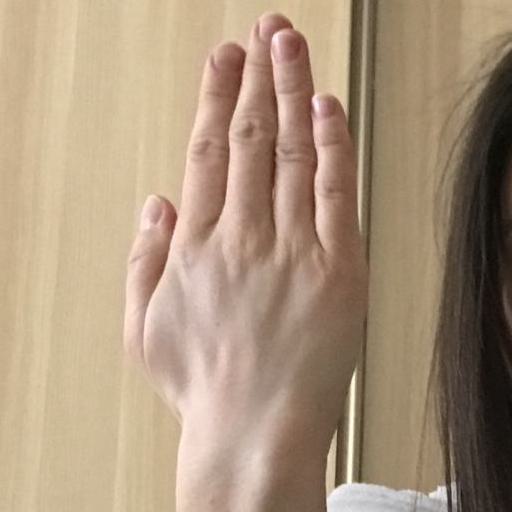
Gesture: stop_inverted